Renault Mégane

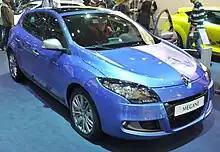
Renault Mégane GT Line (pre-facelift)

The Mégane GT Line is a sporty trim level that is equipped, among other things, with a sports suspension and unique blue paint.